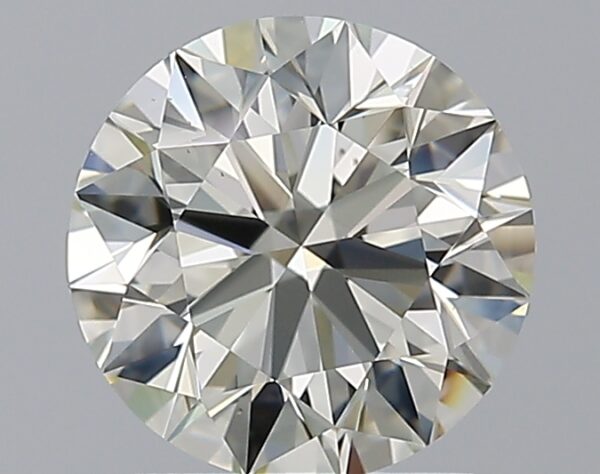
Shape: round
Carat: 1.9
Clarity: VS1
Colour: M
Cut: EX
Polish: EX
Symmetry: EX
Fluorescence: N
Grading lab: GIA
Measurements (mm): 7.85 x 7.9 x 4.93